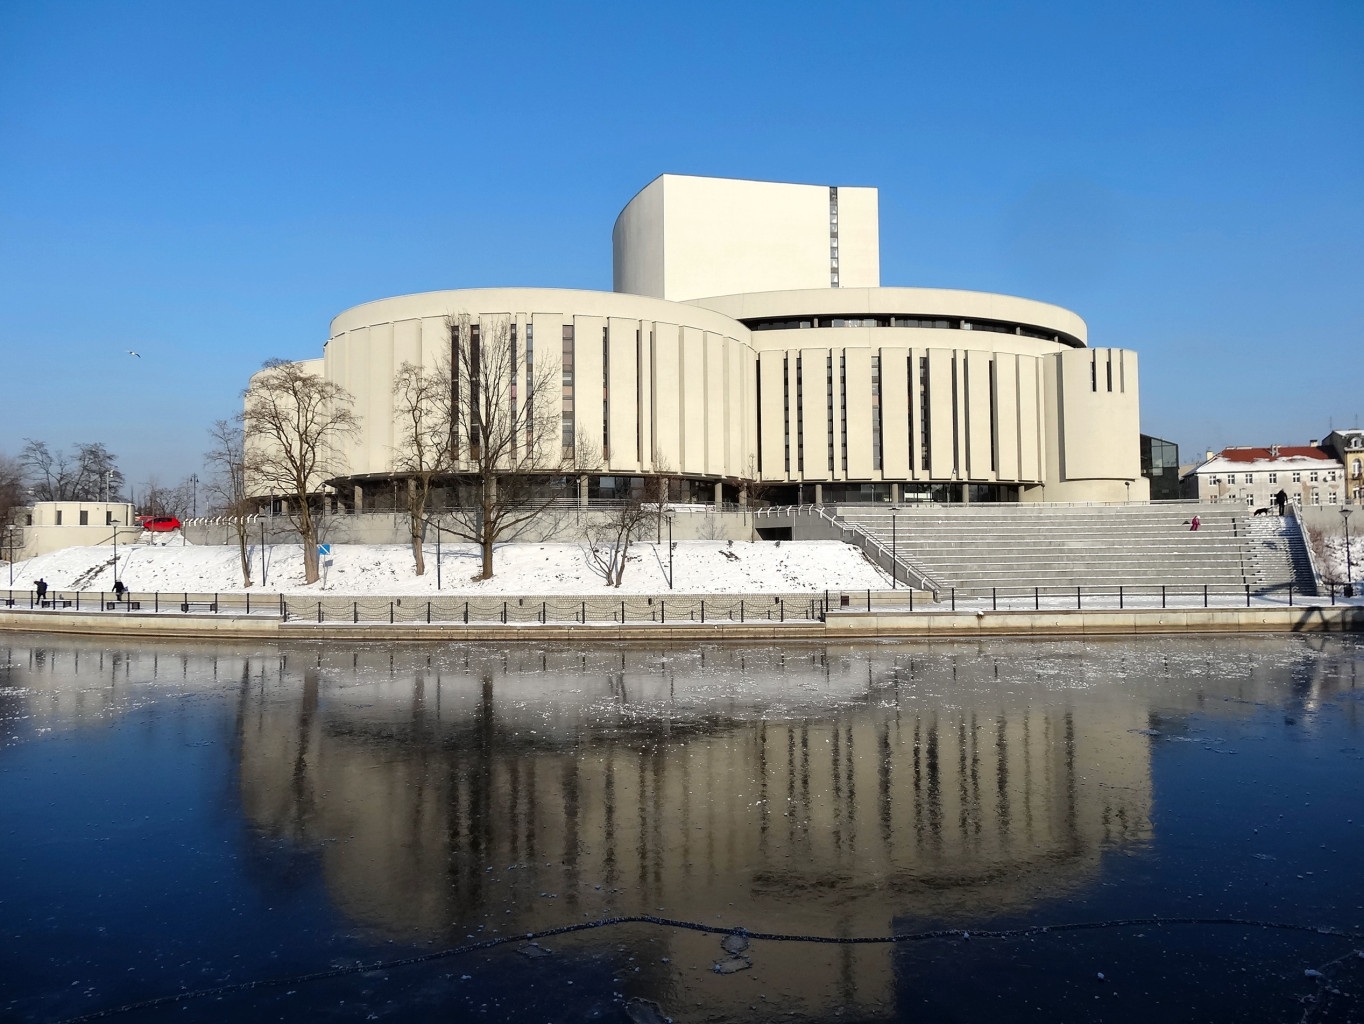
architecture, structure, building, reflection, opera, landmark, waterfront, poland, culture, nova, cultural, power station, bydgoszcz